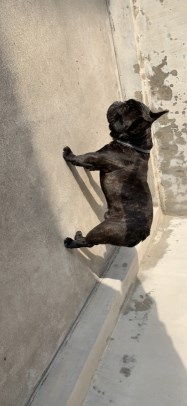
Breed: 1121-n000002-French_bulldog